Miles Miller

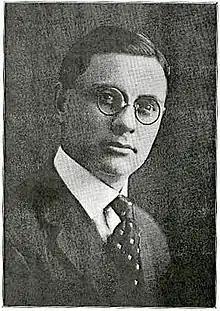
Miles E. Miller

Miles Miller (April 8, 1896 in Salt Lake City, Utah – March 28, 1956) was a 20th-century architect in Utah. He was a graduate of Latter Day Saint University and the University of Utah. He worked in a firm with Clifford Percy Evans and Taylor Woolley between 1917–1922 in Salt Lake City, Utah. Two of his works, the Parowan 3rd Ward Meetinghouse (1914) and Central Park Ward Chapel (1927), represent Prairie School architecture. He also designed the Carbon Stake Tabernacle which was completed in 1914 (demolished 1981).